Paul Kagame

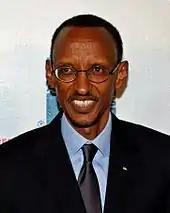
Close up photo of Paul Kagame smiling at the premiere of the film Earth Made of Glass

Kagame ran for re-election in 2010, at the end of his first elected term. He was endorsed by the RPF national congress as their candidate in May 2010, and was accepted as a candidate in July. His highest-profile opponent was Victoire Ingabire, a Hutu who had been living abroad for some years, and returned to Rwanda in January 2010 to run for the presidency. After a series of criticisms of Kagame's policies, she was arrested in April and prohibited from running in the election, as part of what Amnesty International's Tawanda Hondora described as "pre-electoral repression". Kagame began his campaign with a rally at Kigali's Amahoro Stadium on 20 July, and held rallies across the country during the subsequent campaign period. The rallies attracted tens of thousands, shouting enthusiastically for Kagame, although reporters for "The New York Times" interviewed a number of Rwandans who said that they were "not free to vote against him and that government officials down to the village level had put enormous pressure on them to register to vote; contribute some of their meager earnings to Mr. Kagame's campaign; and attend rallies".